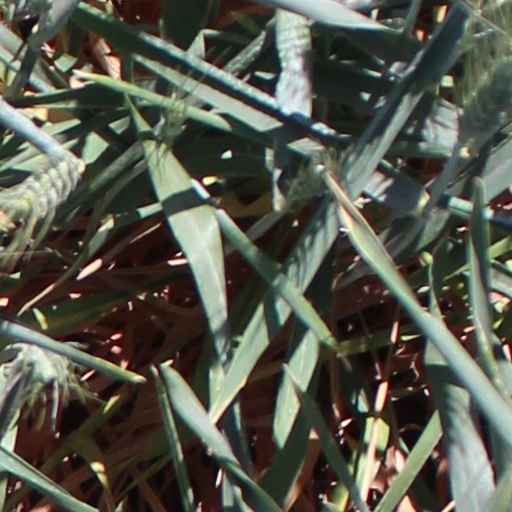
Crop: wheat